Killer Crosshairs

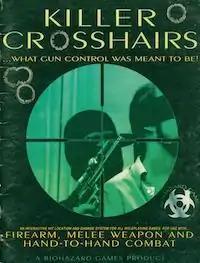

Killer Crosshairs, subtitled "What Gun Control Was Meant To Be!", is the first product published by Biohazard Games, a role-playing game supplement released in 1995.